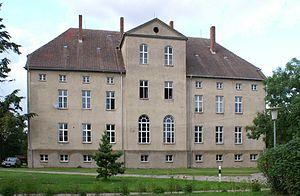
Bentzin est une municipalité allemande du land de Mecklembourg-Poméranie-Occidentale et l'arrondissement de Poméranie-Occidentale-Greifswald. En 2013, elle comptait 831 hab.